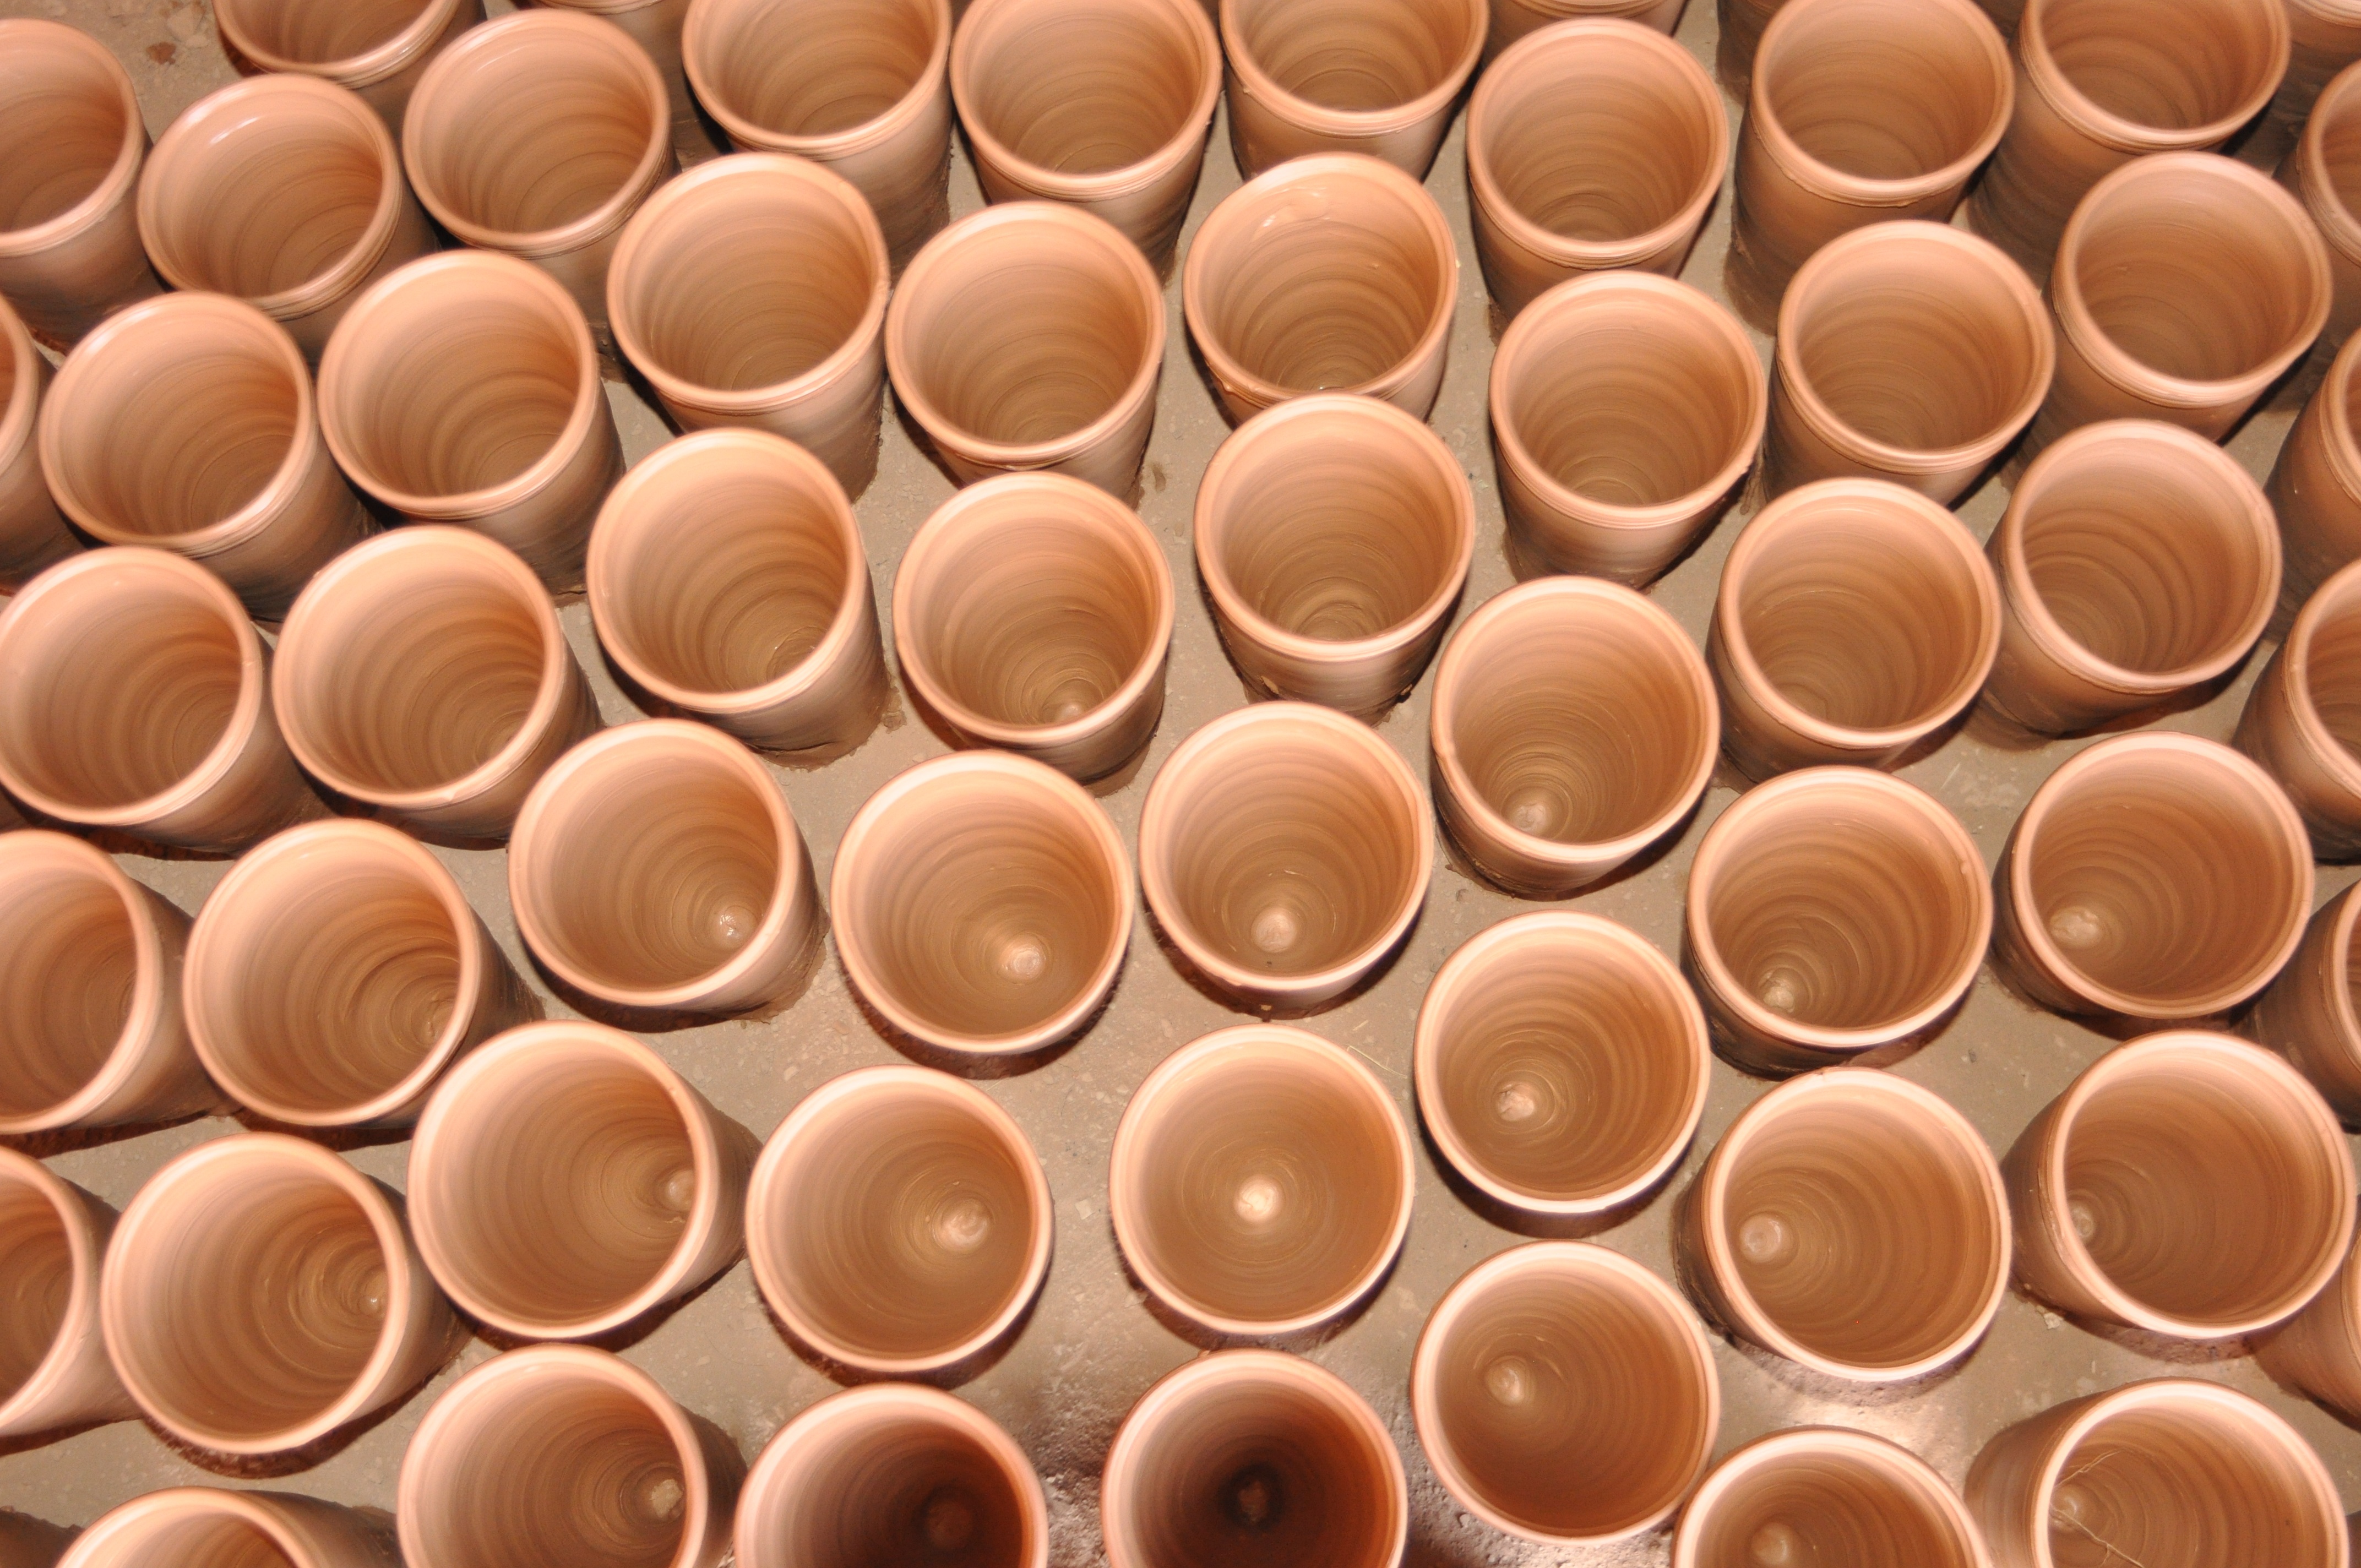
wood, pot, pattern, food, circle, close up, morocco, tradition, shape, flooring, man made object